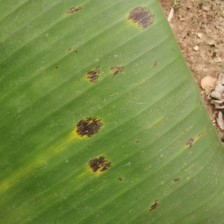
Label: pestalotiopsis